Teddy Bears' Picnic

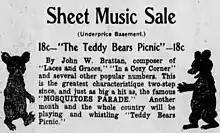
Advertisement for sheet music of "The Teddy Bears Picnic" as published in the "Star Tribune" newspaper in April 1908

Bratton composed and personally copyrighted it in 1907, and then assigned the copyright to M. Witmark & Sons, New York City, who published it later that year as "The Teddy Bears Picnic: Characteristic Two Step", according to the first page of the published piano score, as well as the orchestral parts Witmark published in an arrangement by Frank Saddler. However, the illustrated sheet music cover gives the title as THE TEDDY BEARS' PICNIC, with apostrophe on "BEARS" and no genre descriptor.